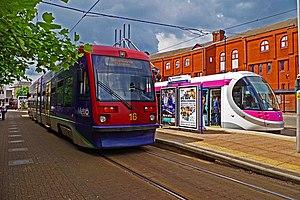
Le Midland Metro est un système de transport en commun en site propre de type tramway desservant depuis 1999 l'agglomération de Birmingham au Royaume-Uni. En 2020, il comprend une seule ligne de 21 km avec 23 stations. Il est exploité et maintenu par National Express sous l'autorité de Transport for West Midlands.